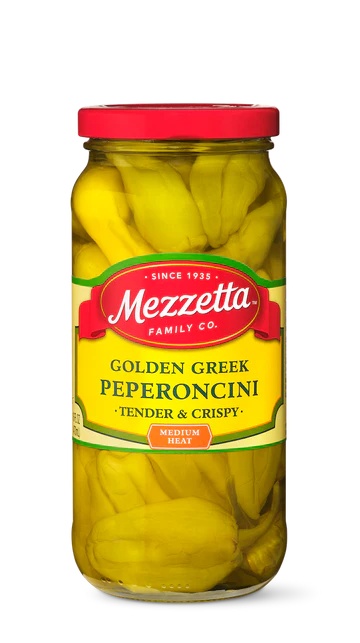
Golden Greek Peperoncini, Medium Heat, 16 floz
Mezzetta Golden Greek Peperoncini Medium Heat, 16 floz Mezzetta Golden Greek Peperoncini have a mildly piquant, fruity flavor and are exclusively imported from the sun-drenched pepper farms in the peloponnese peninsula of greece. These spirited peppers add color and crunch to sandwiches or try them on braised meats or barbequed chicken. Certified. Gluten Free. Kosher. Keto. Medium heat. Sourced from greece.
Brand: Mezzetta
Category: Food, Beverages & Tobacco > Food Items > Condiments & Sauces > Olives & Capers